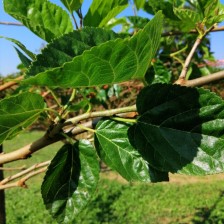
Variety: BlackOodTurkey